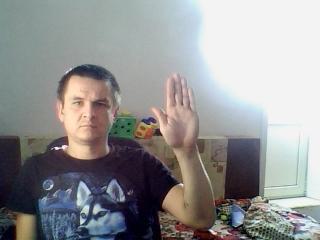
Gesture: stop